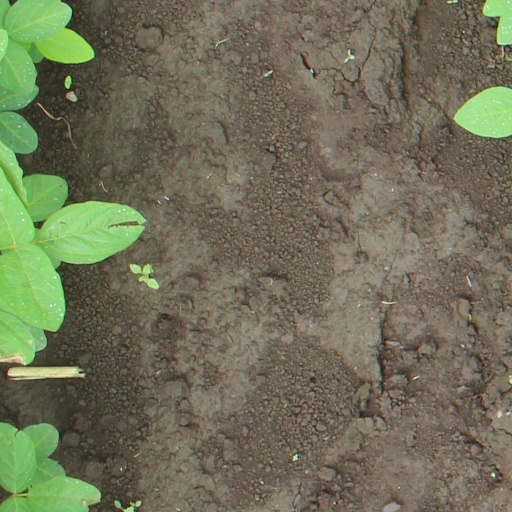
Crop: soybean